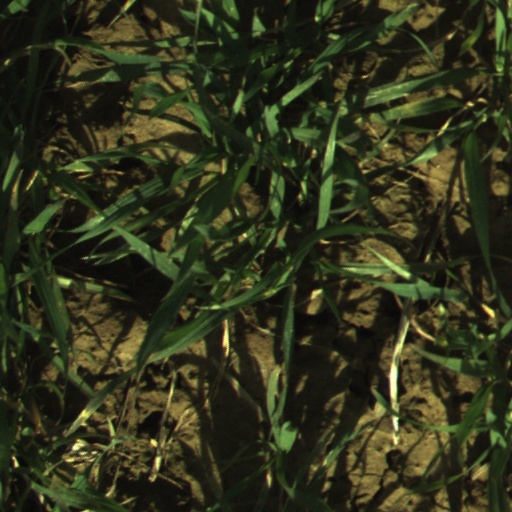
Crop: wheat